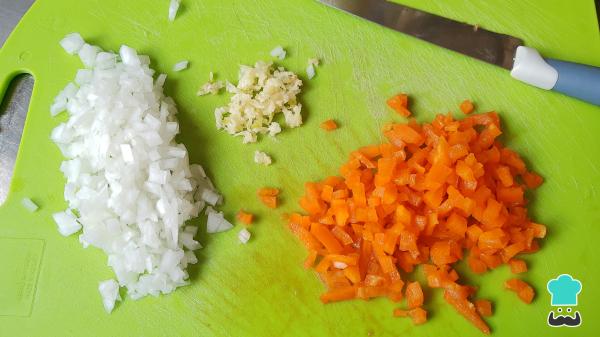
Comienza la receta de croquetas de cangrejo picando finamente la cebolla, el ajo y el pimiento morrón. Puedes elegir entre el pimiento morrón que más te guste, pero para esta receta te recomiendo un rojo o naranja. Debes retirar las semillas.